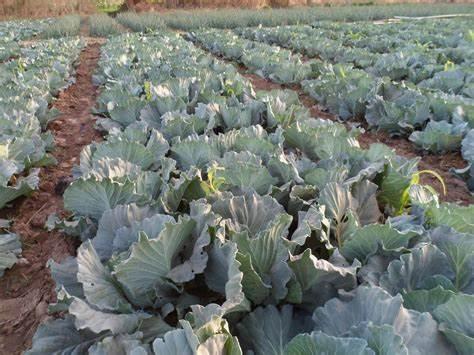
Eneo la wazi mfano wa shamba au bustani, lililogawanywa katika safu zilizonyooka, zenye mimea iliyoota na kuchipua kwa rangi ya kijani kibichi, kuashiria ni eneo litumikalo kwa ajili ya kilimo cha viwanda.